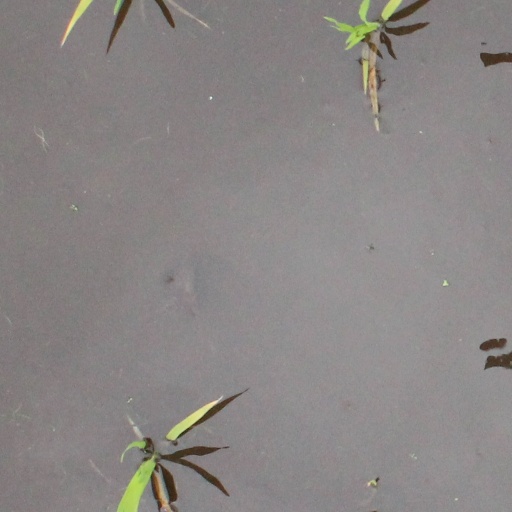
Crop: rice